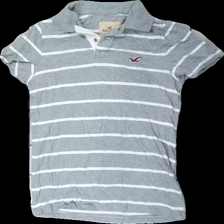
View: front
Type: Shirt
Category: Men
Brand: Hollister (Abercomb & Fitch)
Colors: Grey, White
Material: 100% cotton
Pattern: Striped
Cut: Regular, Cropped
Size: XL
Stains: Minor
Damage: holes
Damage location: top right
Price range: 50-100
Recommended usage: Export
Comment: washed out